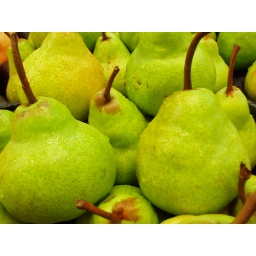
found at a fruit stall in petaling street